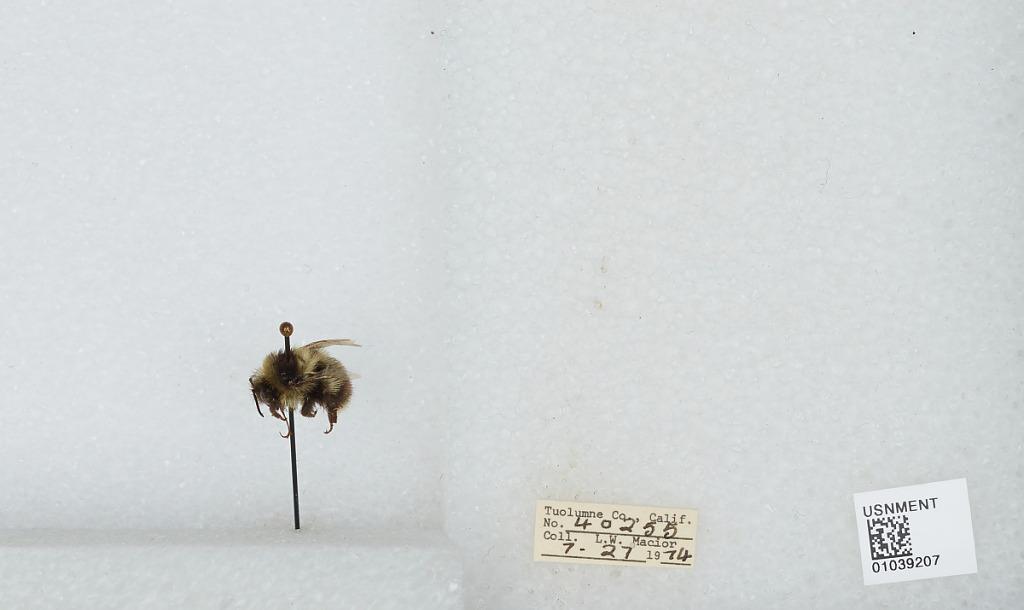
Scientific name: Bombus (Cullumanobombus) rufocinctus Cresson
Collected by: L. Macior
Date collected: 1974-7-27
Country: United States
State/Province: California
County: Tuolumne
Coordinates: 38.02, -119.93